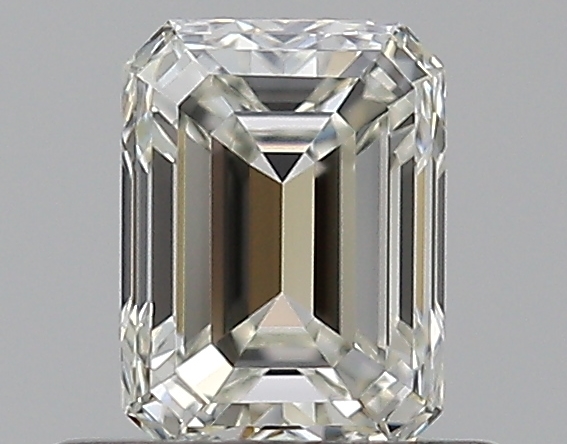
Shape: emerald
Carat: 0.51
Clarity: VVS1
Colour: I
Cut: EX
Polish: EX
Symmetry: EX
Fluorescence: N
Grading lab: GIA
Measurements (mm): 5.2 x 3.85 x 2.61